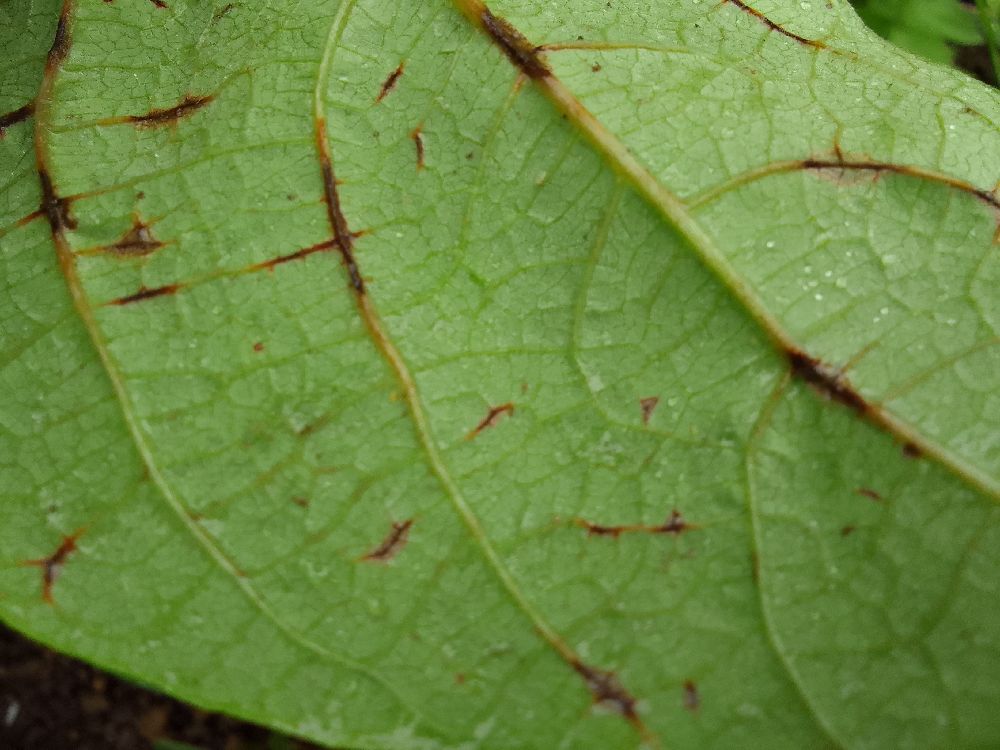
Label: anthracnose